History of German settlement in Central and Eastern Europe

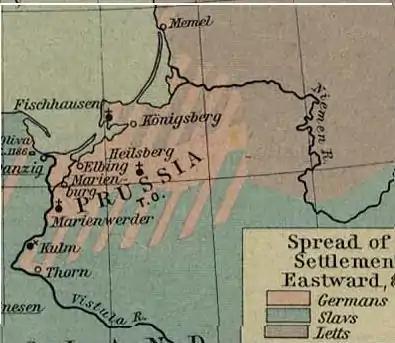
The ethnic composition of Prussia by the 14th century. The term Letts is a historical name for Latvians, although the "Lett"-marked territories mark in general baltic people groups without distinctions, then Latvians, whereas the term "Slavs" in the marked area mostly refers to Poles

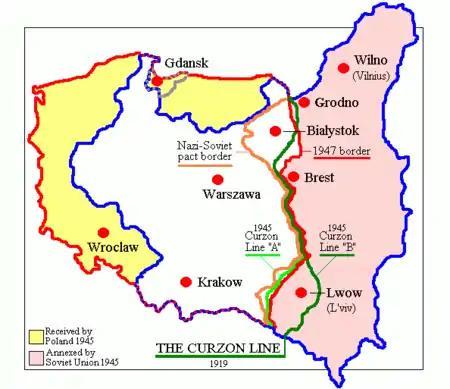
Poland's old and new borders, 1945.

Between the 13th and 17th centuries, trade in the Baltic Sea and Central Europe (beyond Germany) became dominated by German trade through the Hanseatic League. The league was a predominantly Low-German-speaking military alliance of trading guilds that established and maintained a trade monopoly over the Baltic and to a certain extent the North Sea. Hanseatic towns and trade stations usually hosted relatively large German populations, with merchant dynasties being the wealthiest and political dominant fractions.